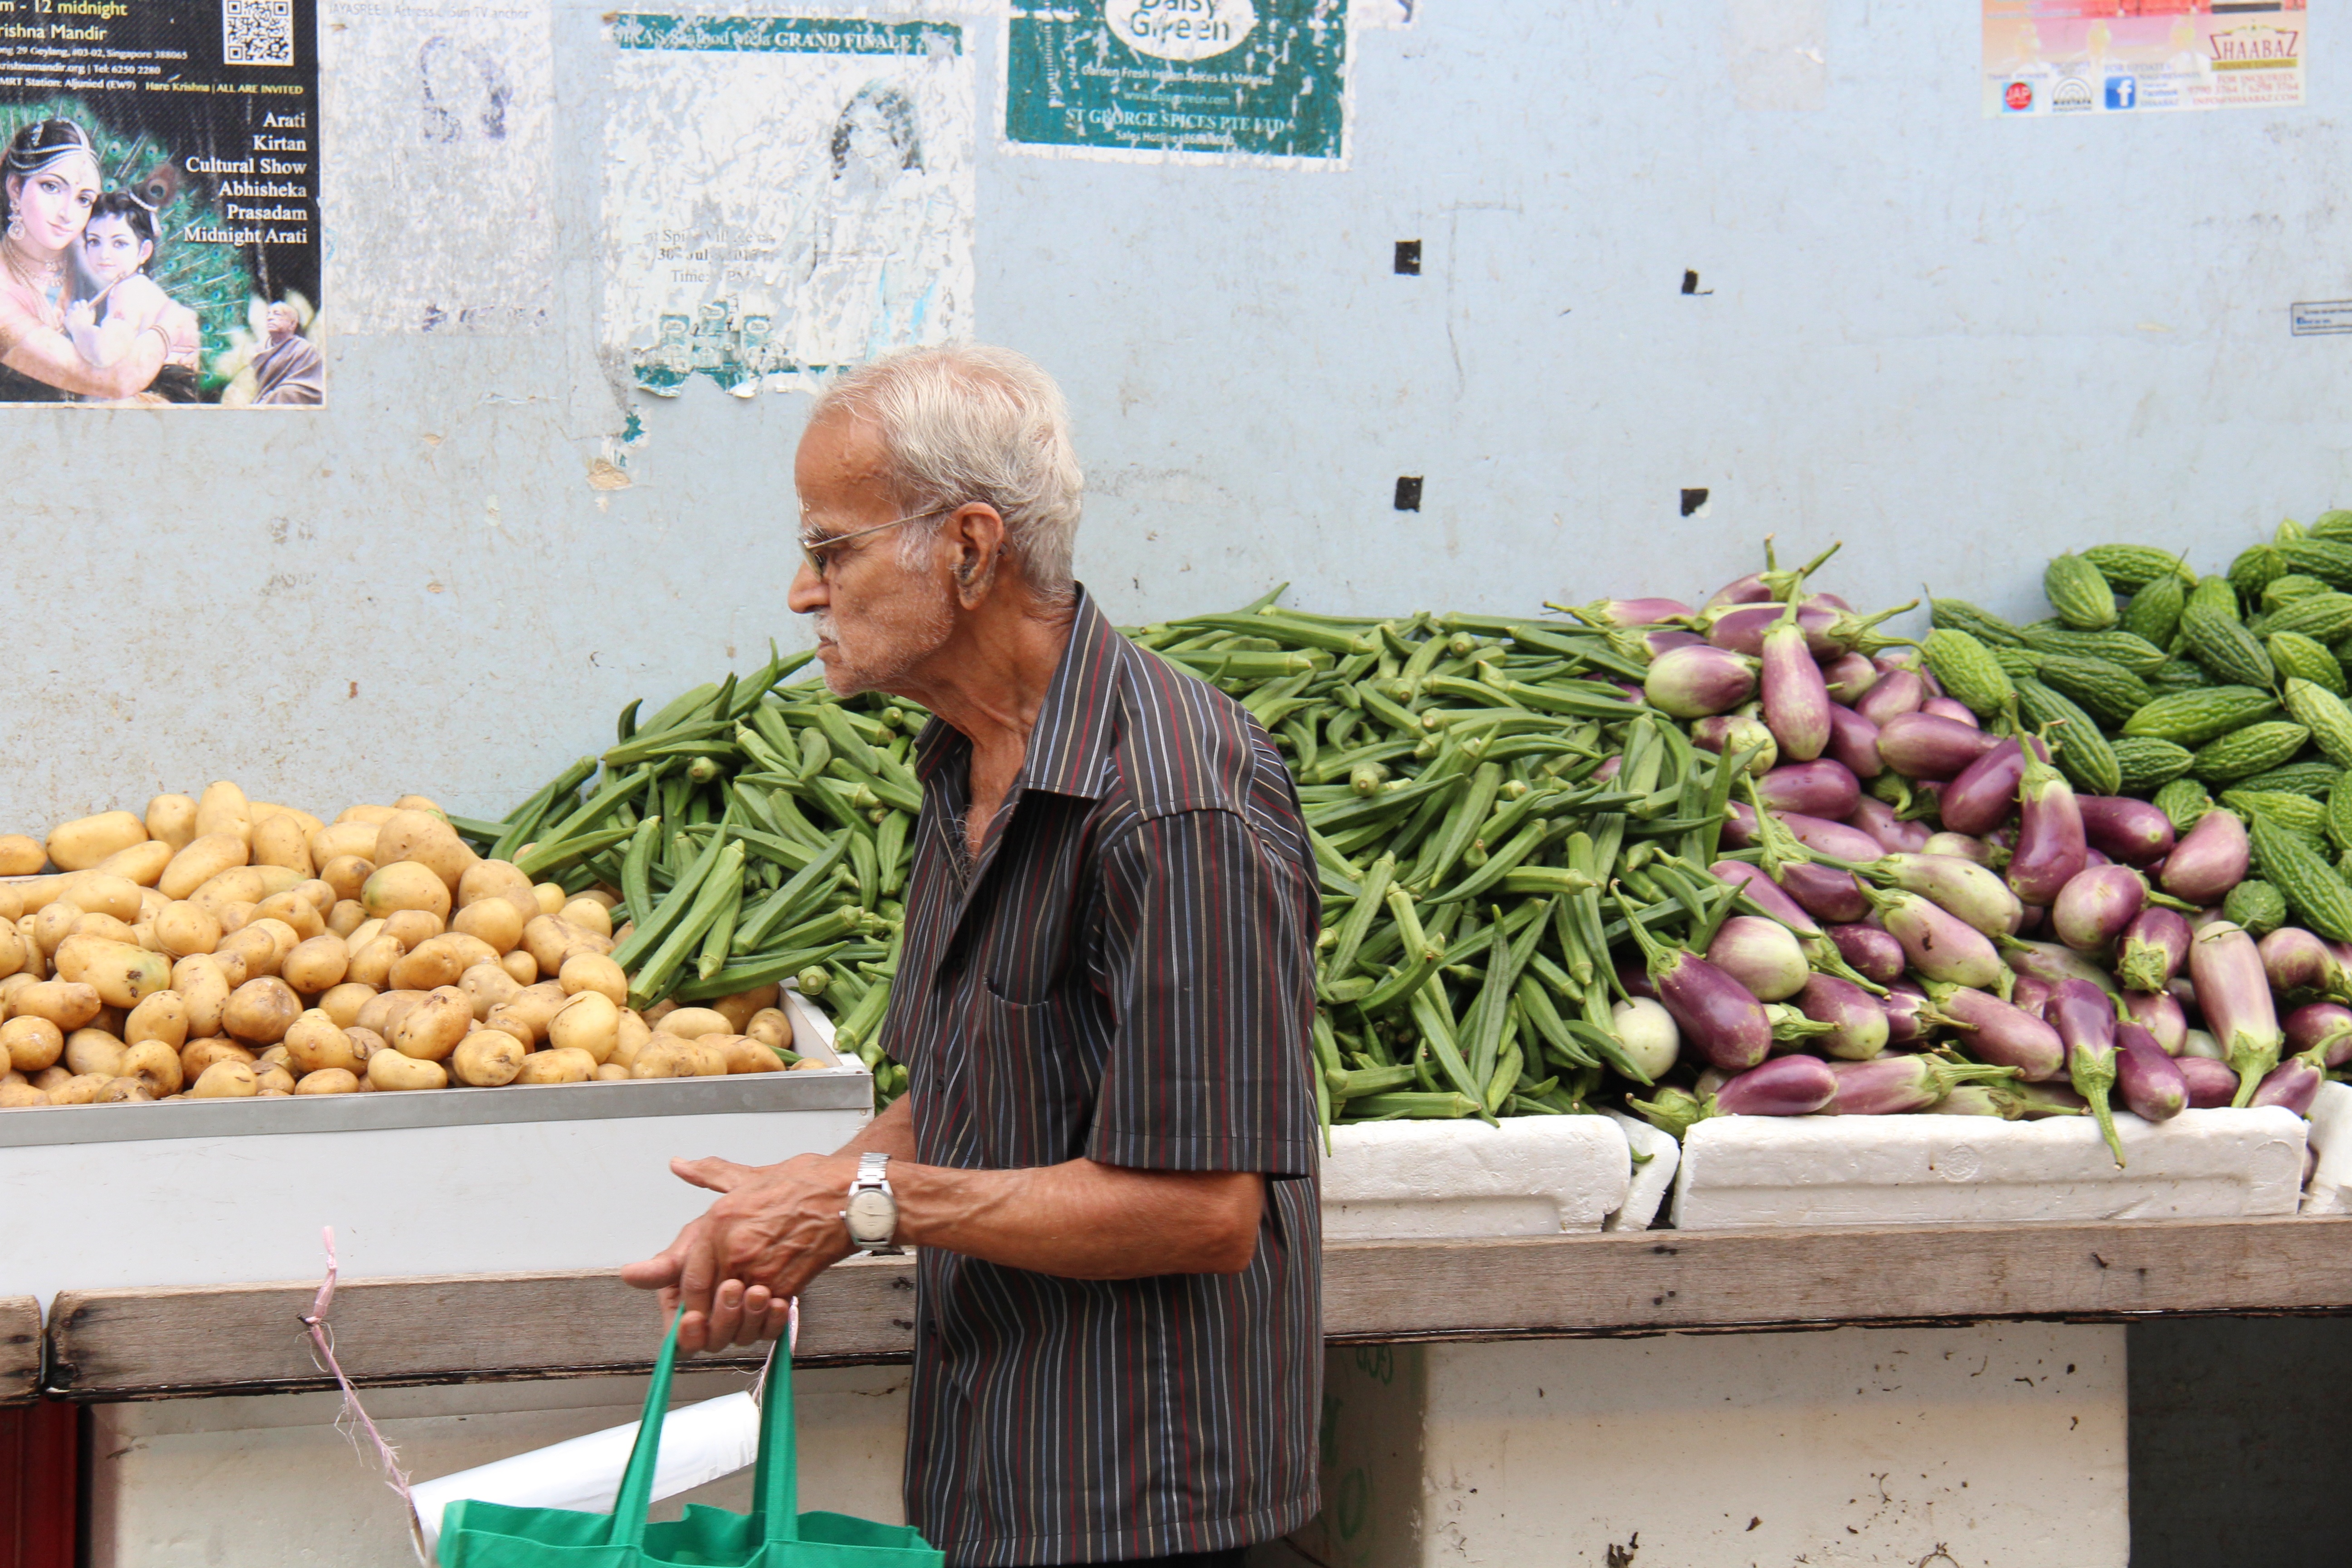
alley, city, food, vendor, produce, crop, market, agriculture, public space, vegetables, singapore, floristry, local food, sense, human settlement, greengrocer